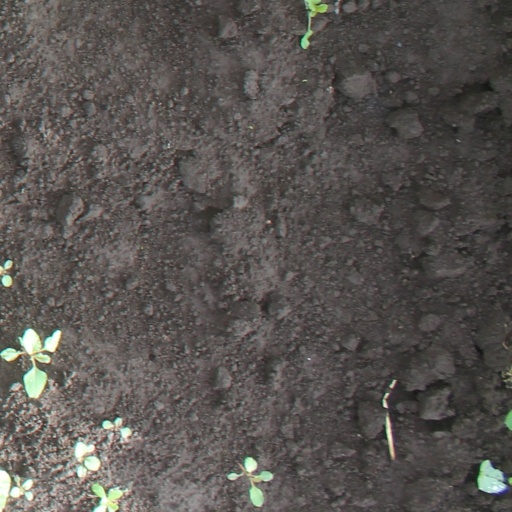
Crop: soybean